John Bingham

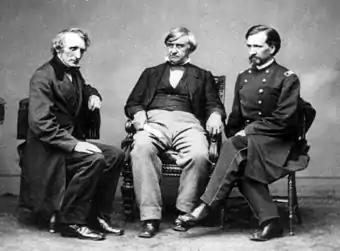
John Bingham "(left)," along with Joseph Holt "(center)" and Henry Burnett "(right)," were the three prosecutors in charge of the Lincoln assassination trial.

The following month, the capital fell into chaos as John Wilkes Booth assassinated President Abraham Lincoln, and Booth's co-conspirator Lewis Powell severely injured Secretary of State William H. Seward on the night of April 14, 1865. Booth died on April 26, 1865, from a gunshot wound. When the trials for the conspirators were ready to start, Bingham's old friend from Cadiz, Edwin Stanton, appointed him to serve as Assistant Judge Advocate General along with General Henry Burnett, another Assistant Judge Advocate General, and Joseph Holt, the Judge Advocate General.